Chris Christie

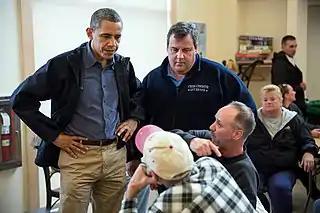
President Barack Obama and Governor Chris Christie talk with local residents in Brigantine, New Jersey.

In November 2013, Christie was elected chairman of the Republican Governors Association, succeeding Louisiana Governor Bobby Jindal. Christie campaigned extensively on behalf of Republican governors running for re-election. In the first three months of 2014, the RGA raised a record sum for the first quarter of a mid-term election year, and almost doubled the amount raised by the Democratic Governors Association during the same period.